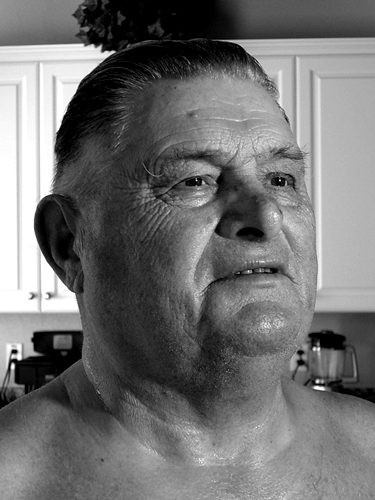
Label: Colored